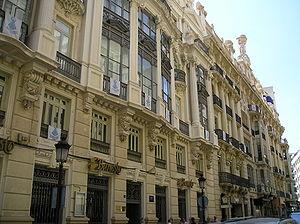
Les villes d'Espagne se concentrent dans deux zones : l'aire urbaine de Madrid et d'autres villes comme Séville, Saragosse, Murcie, Valladolid ou Cordoue et les côtes, qui comptent des villes comme Barcelone, Valence, Malaga, Bilbao, Murcie, Palma de Majorque, Gijón, Las Palmas de Grande Canarie, La Corogne, Alicante, Cadix, ou Santander.